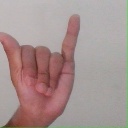
अक्षर: य